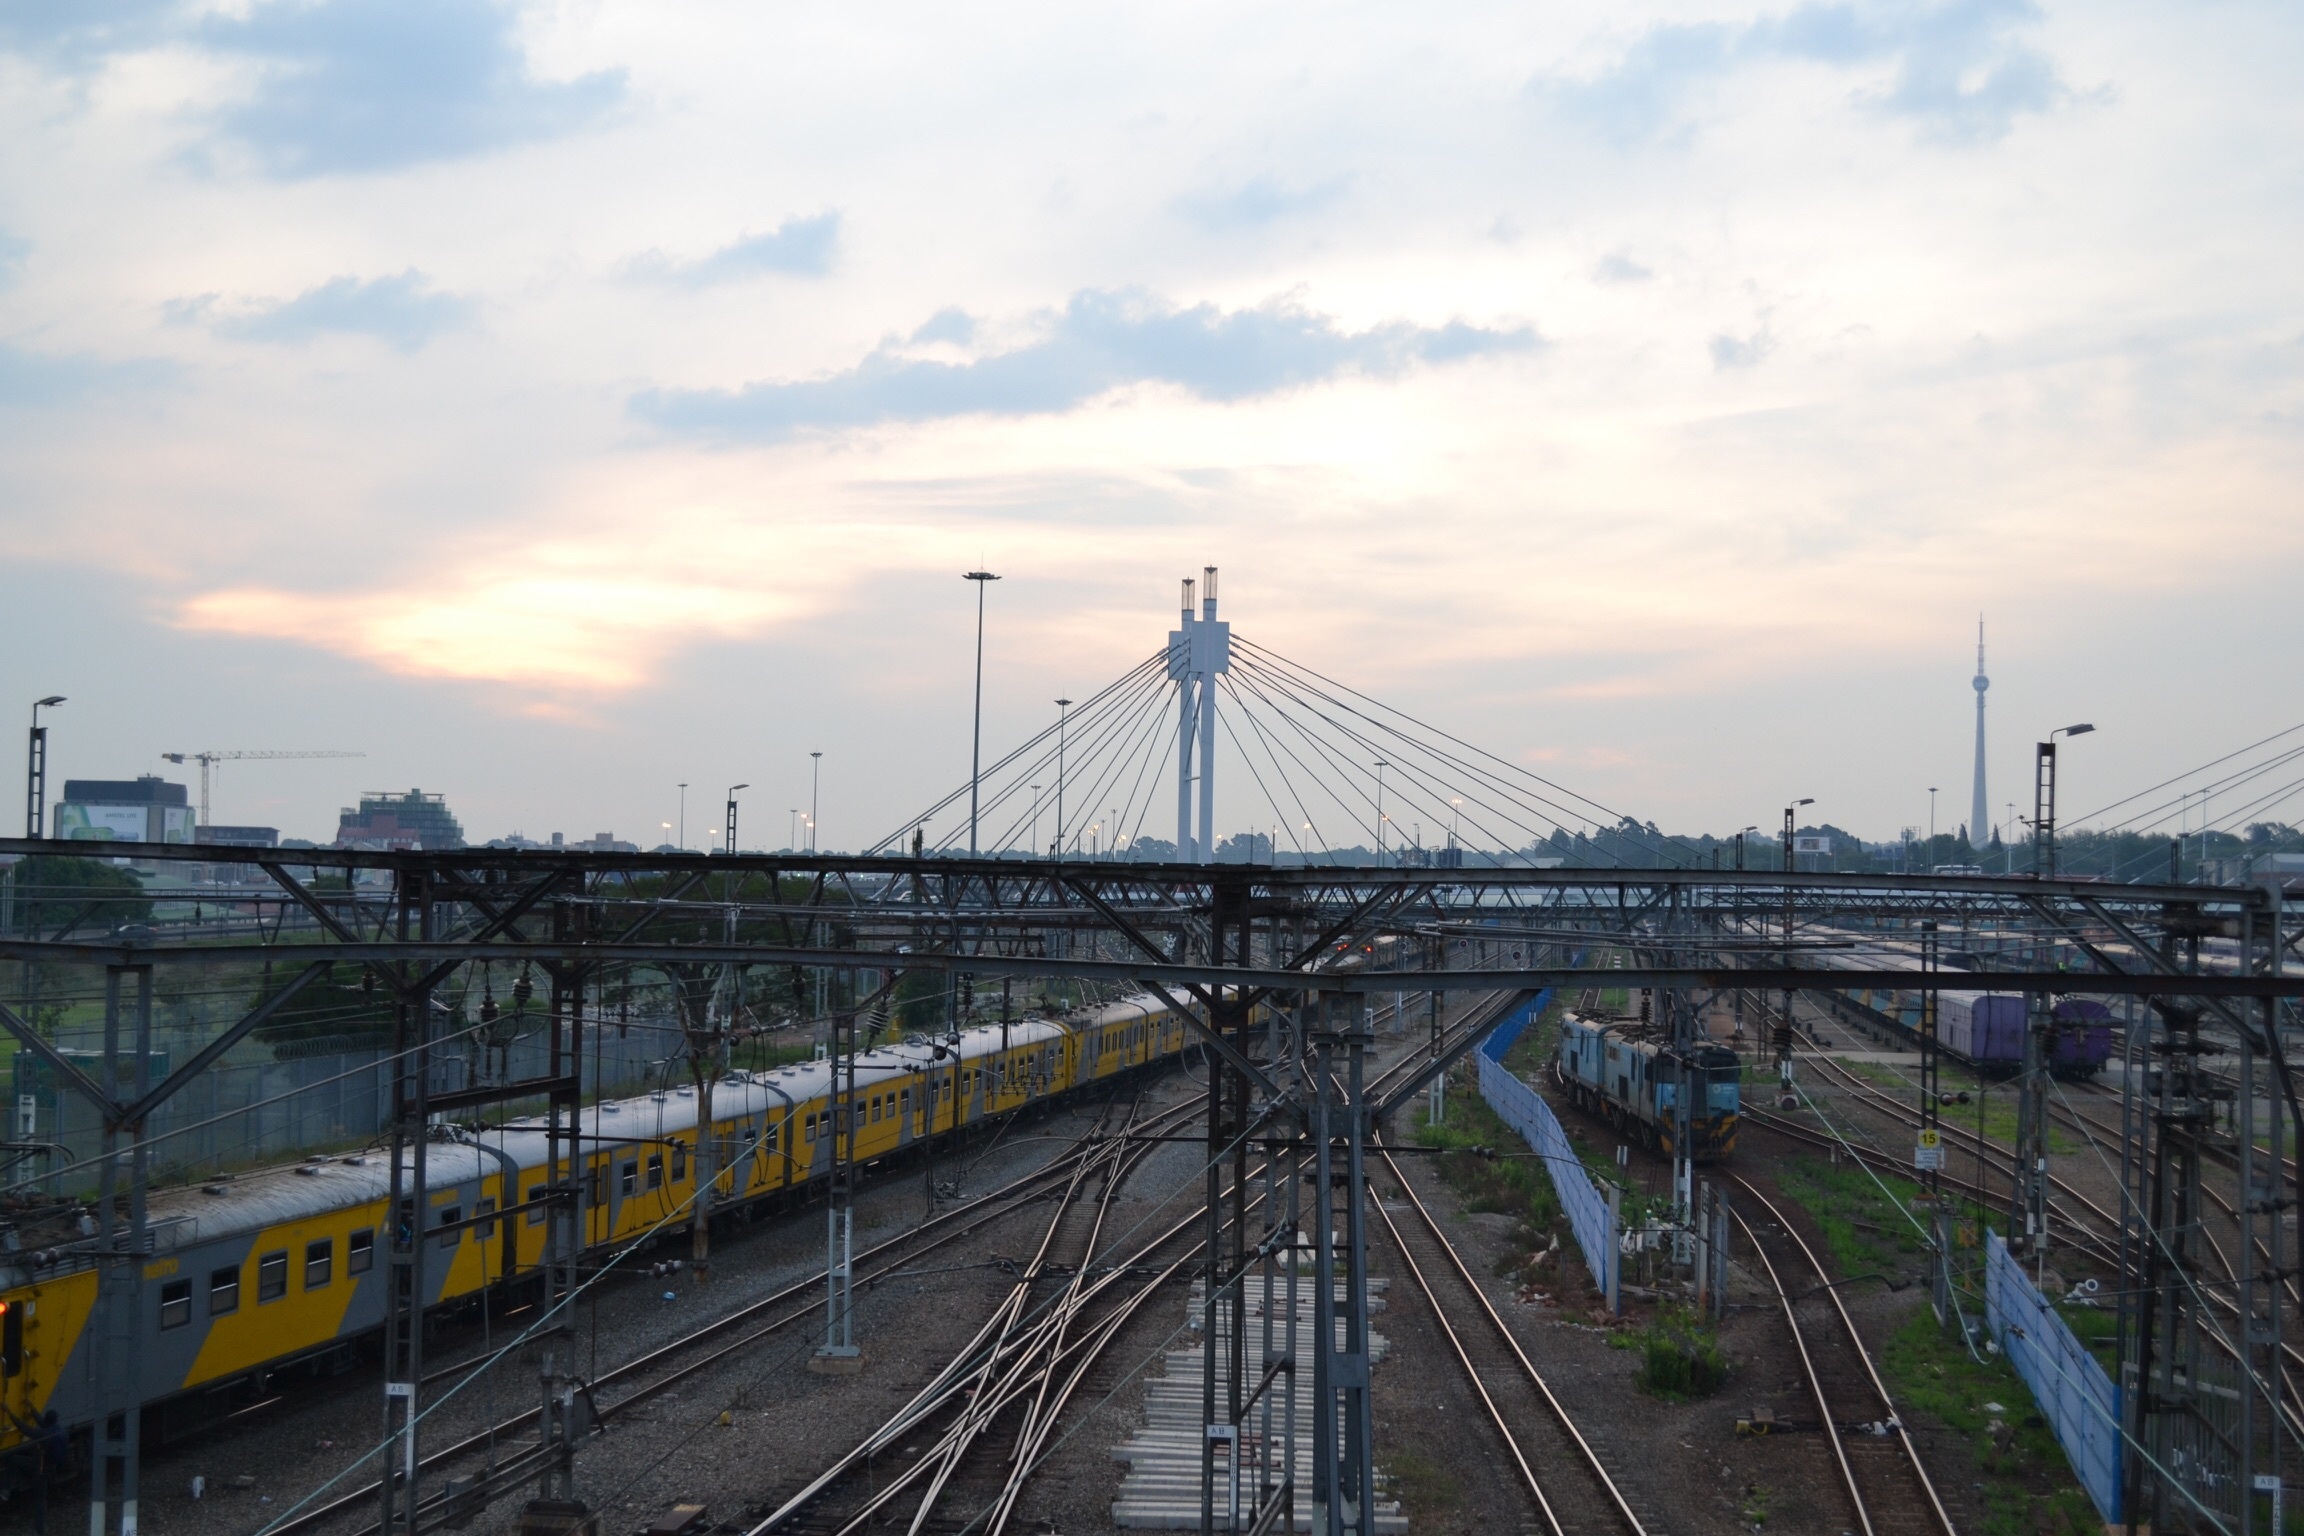
track, bridge, highway, train, cityscape, transport, vehicle, public transport, rail transport, metropolitan area